Waterway Recovery Group

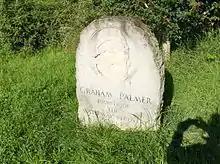
Memorial stone to Graham Palmer, founder of the WRG, located adjacent to Graham Palmer Lock on the Montgomery Canal

The Waterway Recovery Group (WRG) is the national co-ordinating body for voluntary labour on the inland waterways of England and Wales. Founded in 1970 as an independent body, it became a division of the Inland Waterway Association in 2002.